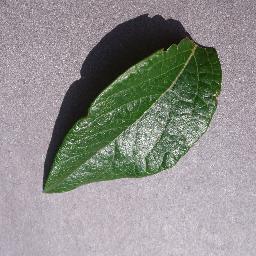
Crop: blueberry
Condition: healthy